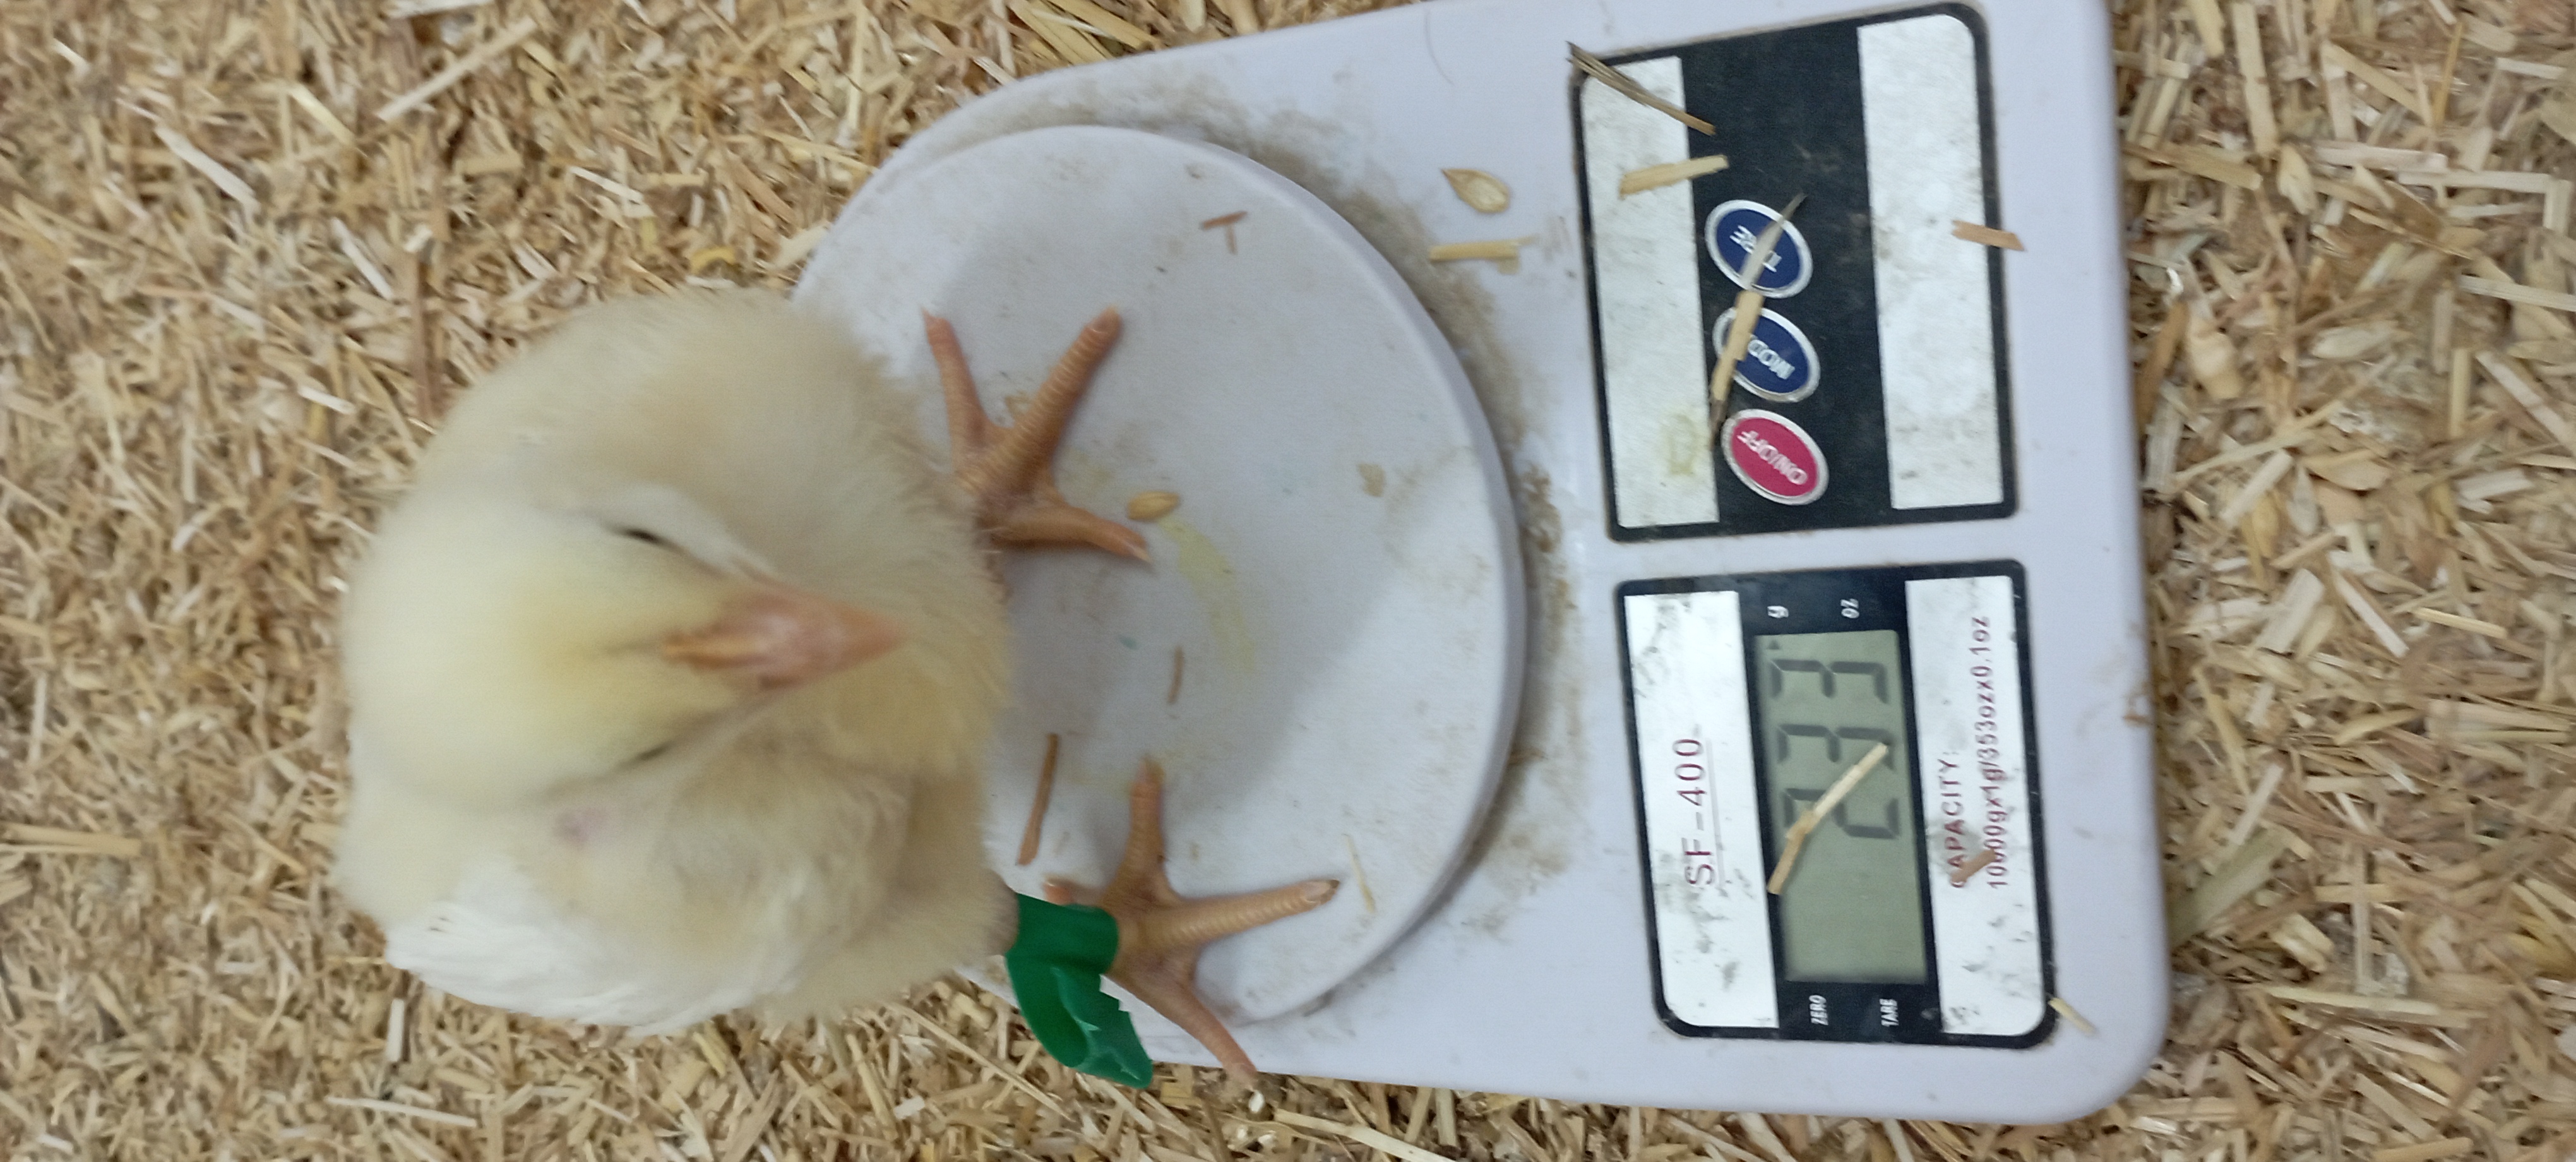
Weight: 233 g